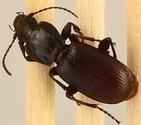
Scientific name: Pterostichus restrictus
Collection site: Niwot Ridge NEON (NIWO), plot NIWO_010